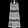
Label: Dress